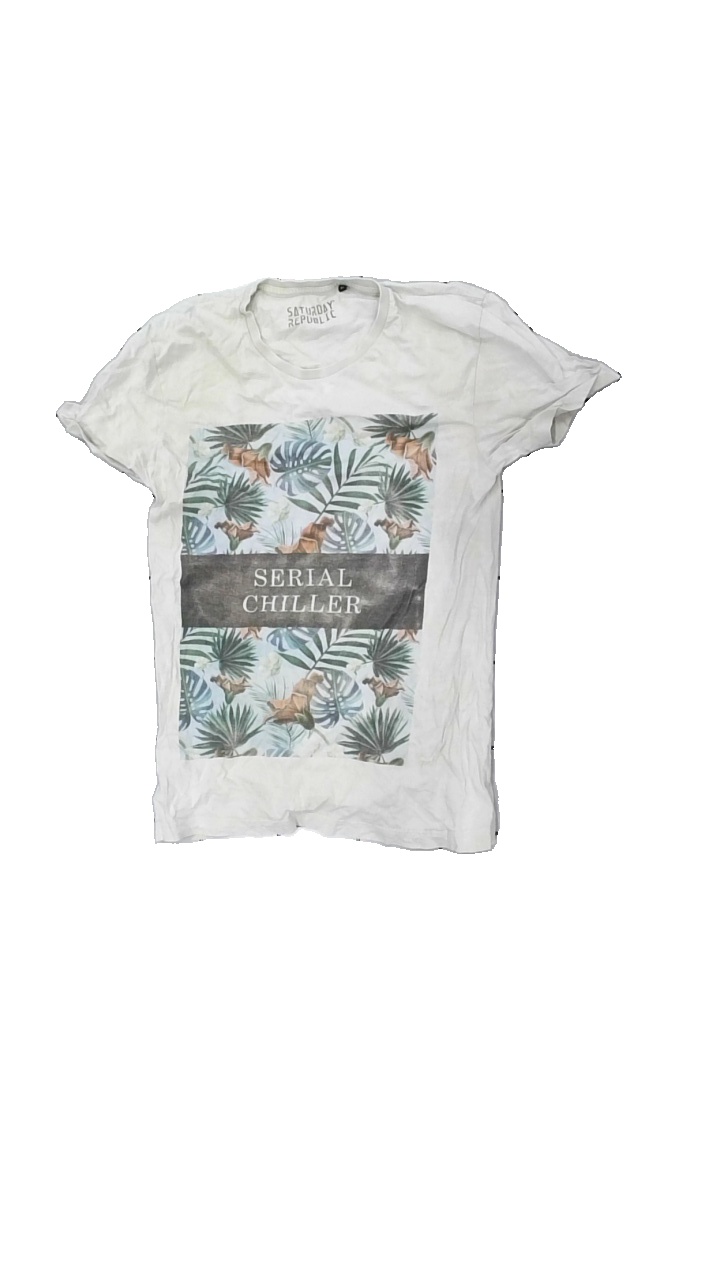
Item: T-shirt (Men)
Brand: Saturday Republic
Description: T-shirt with print
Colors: Beige, Blue, Black, Multicolor
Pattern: Other
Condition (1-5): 1
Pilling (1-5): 5
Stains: Major
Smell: Minor
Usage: Export
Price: <50